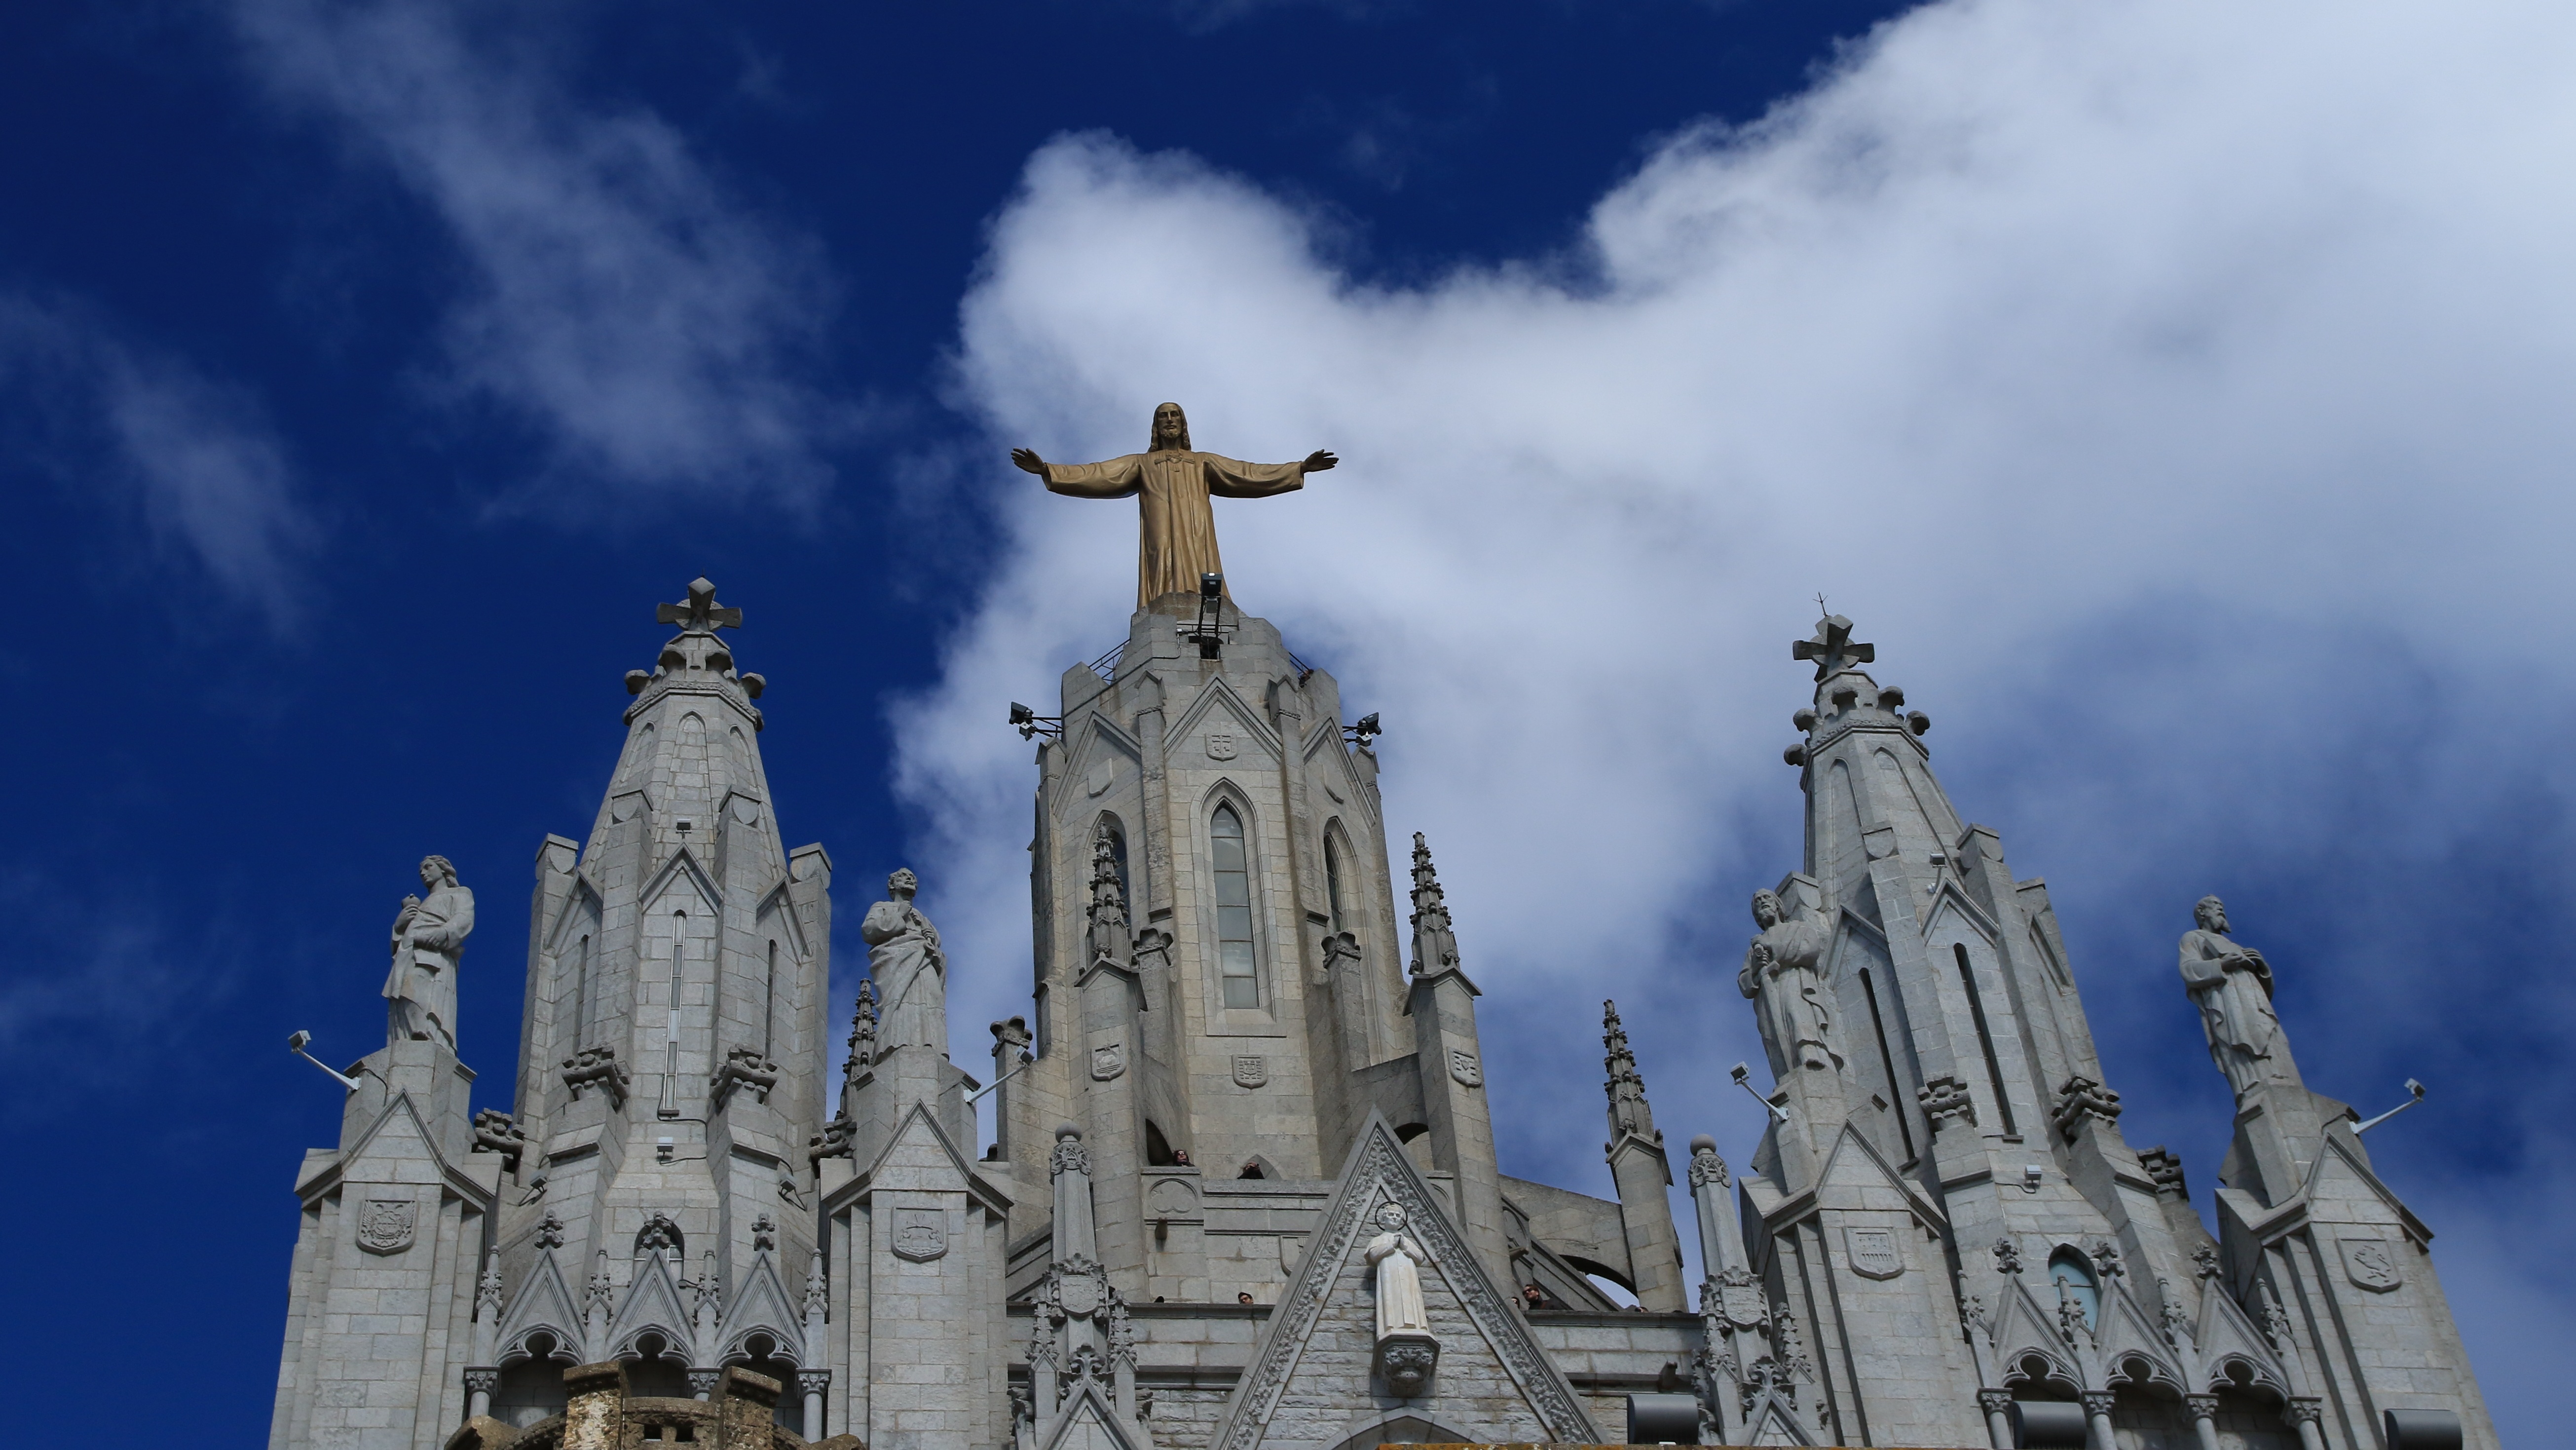
architecture, building, tower, landmark, facade, church, cathedral, barcelona, place of worship, catholic, spain, spire, steeple, sacred heart of jesus, tibidabo